Sport in Mexico

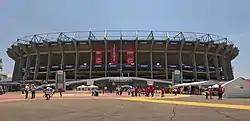
Azteca Stadium, Mexico City's iconic venue and one of the largest stadiums in the world, home to the Mexican men's national football team

Mexico's most popular team sport is association football. Football is widely followed and practiced all over the country and it is considered the most popular sport in most states. It is believed that football was introduced in Mexico by English Cornish miners at the end of the 19th century. By 1902 a five-team league emerged with a strong English influence. Football became a professional sport in 1943. The main football clubs are América, Guadalajara, Cruz Azul and UNAM, known collectively as the Big Four.